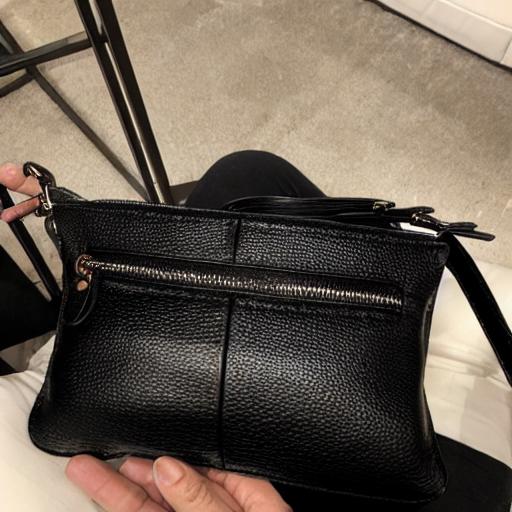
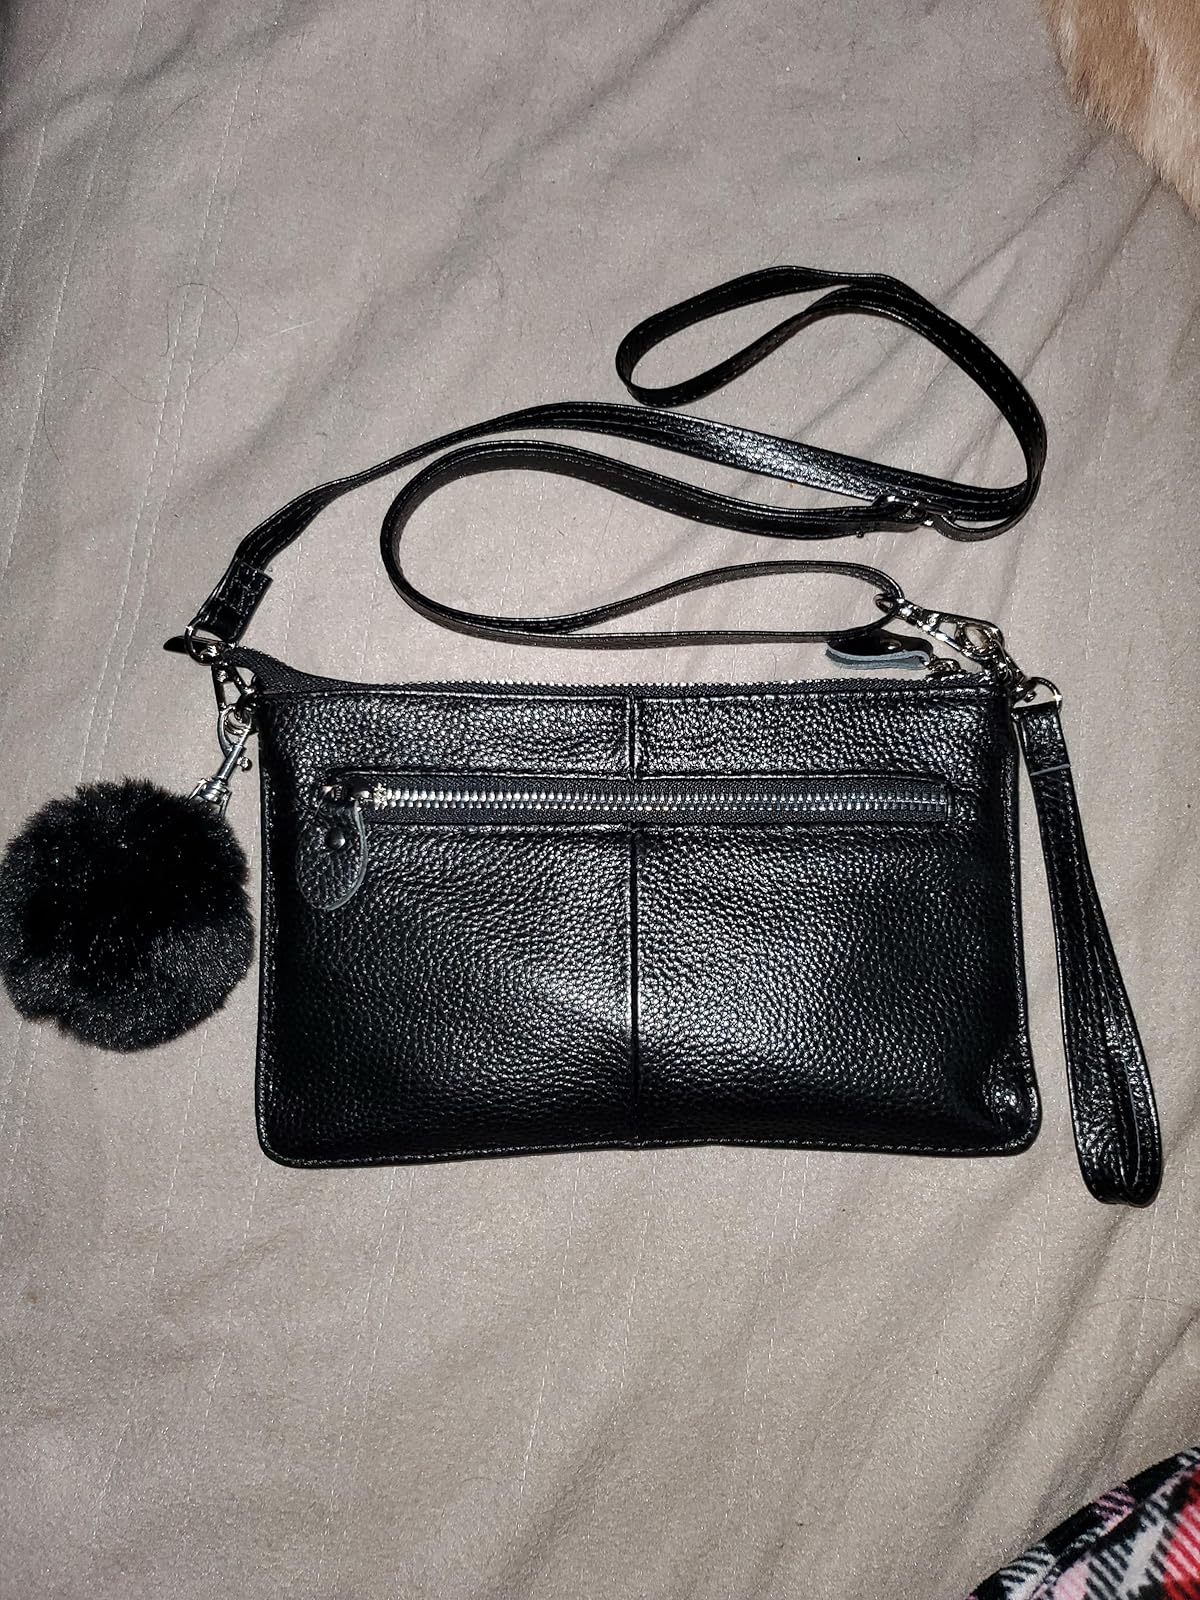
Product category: accessories_handbag
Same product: no